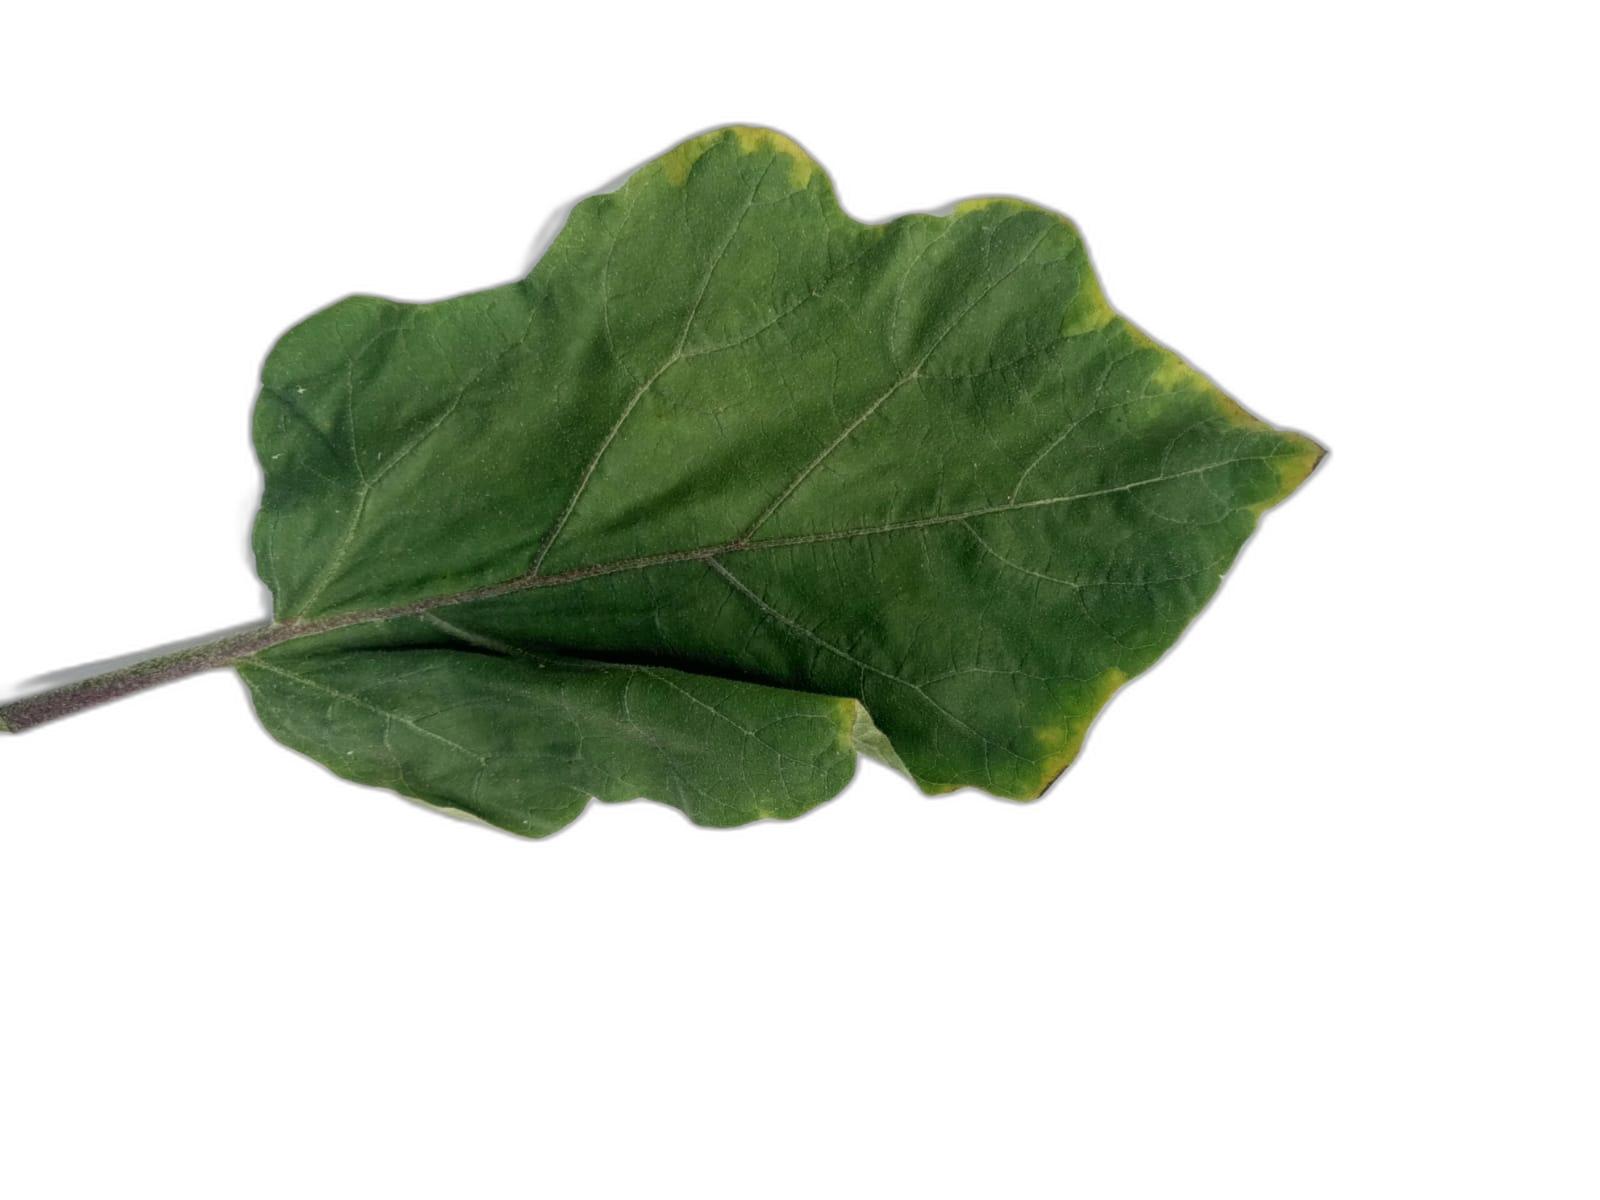
Label: Healthy Leaf